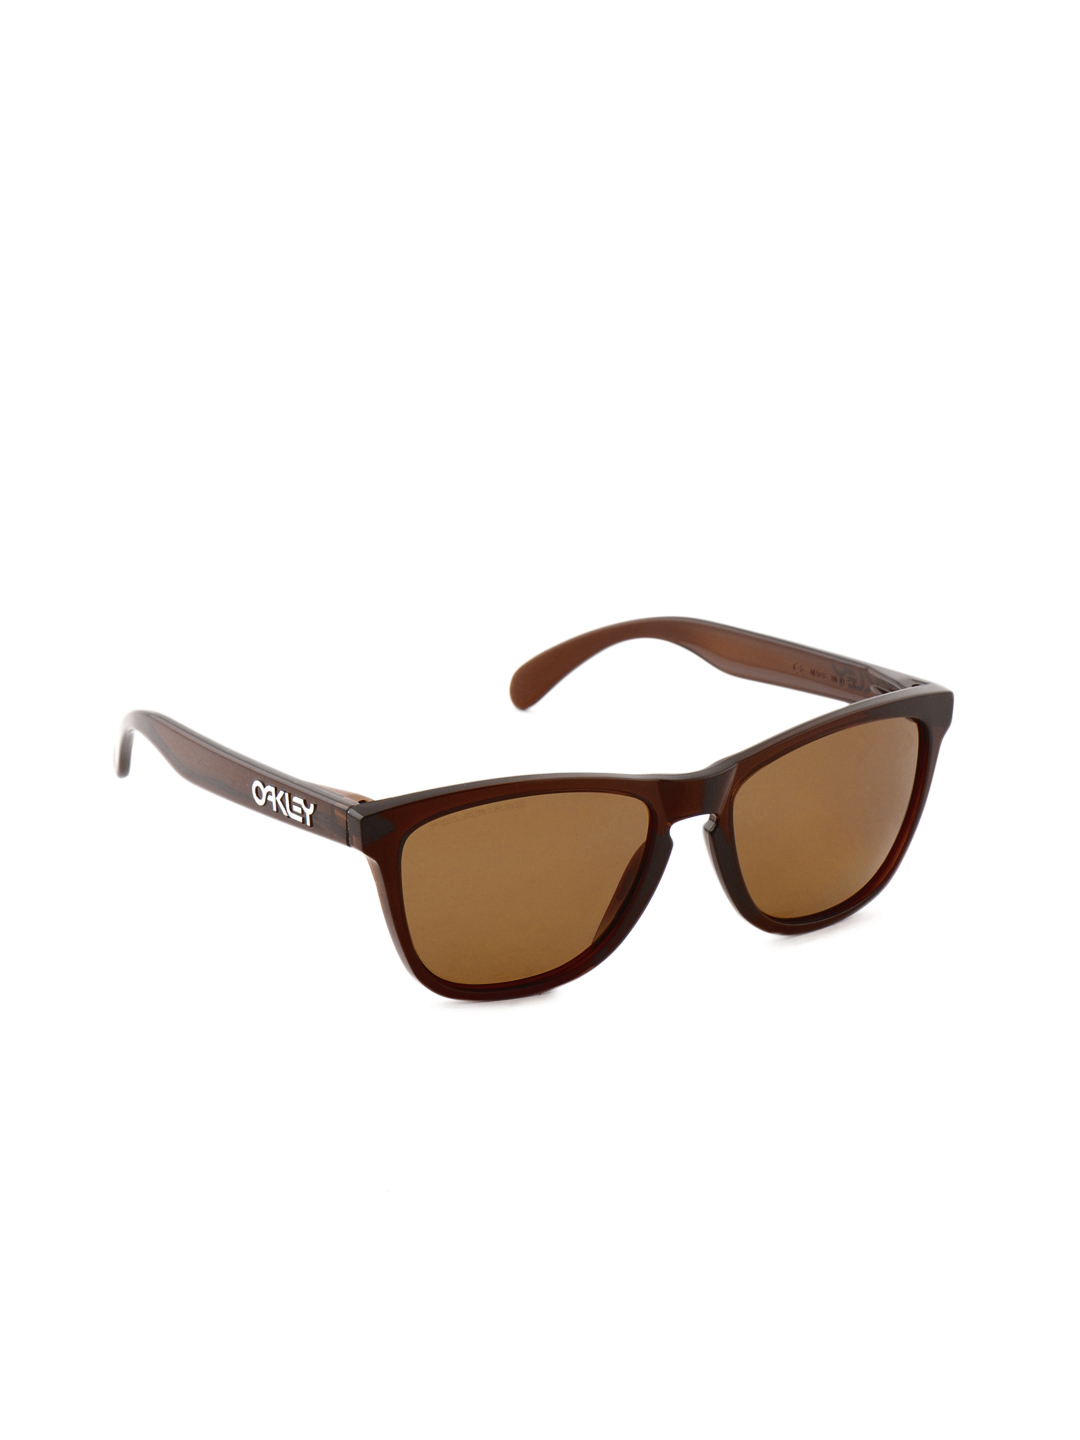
Oakley Men Brown Frogskin Sunglasses
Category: Accessories / Eyewear / Sunglasses
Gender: Men
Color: Brown
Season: Winter 2016
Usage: Casual